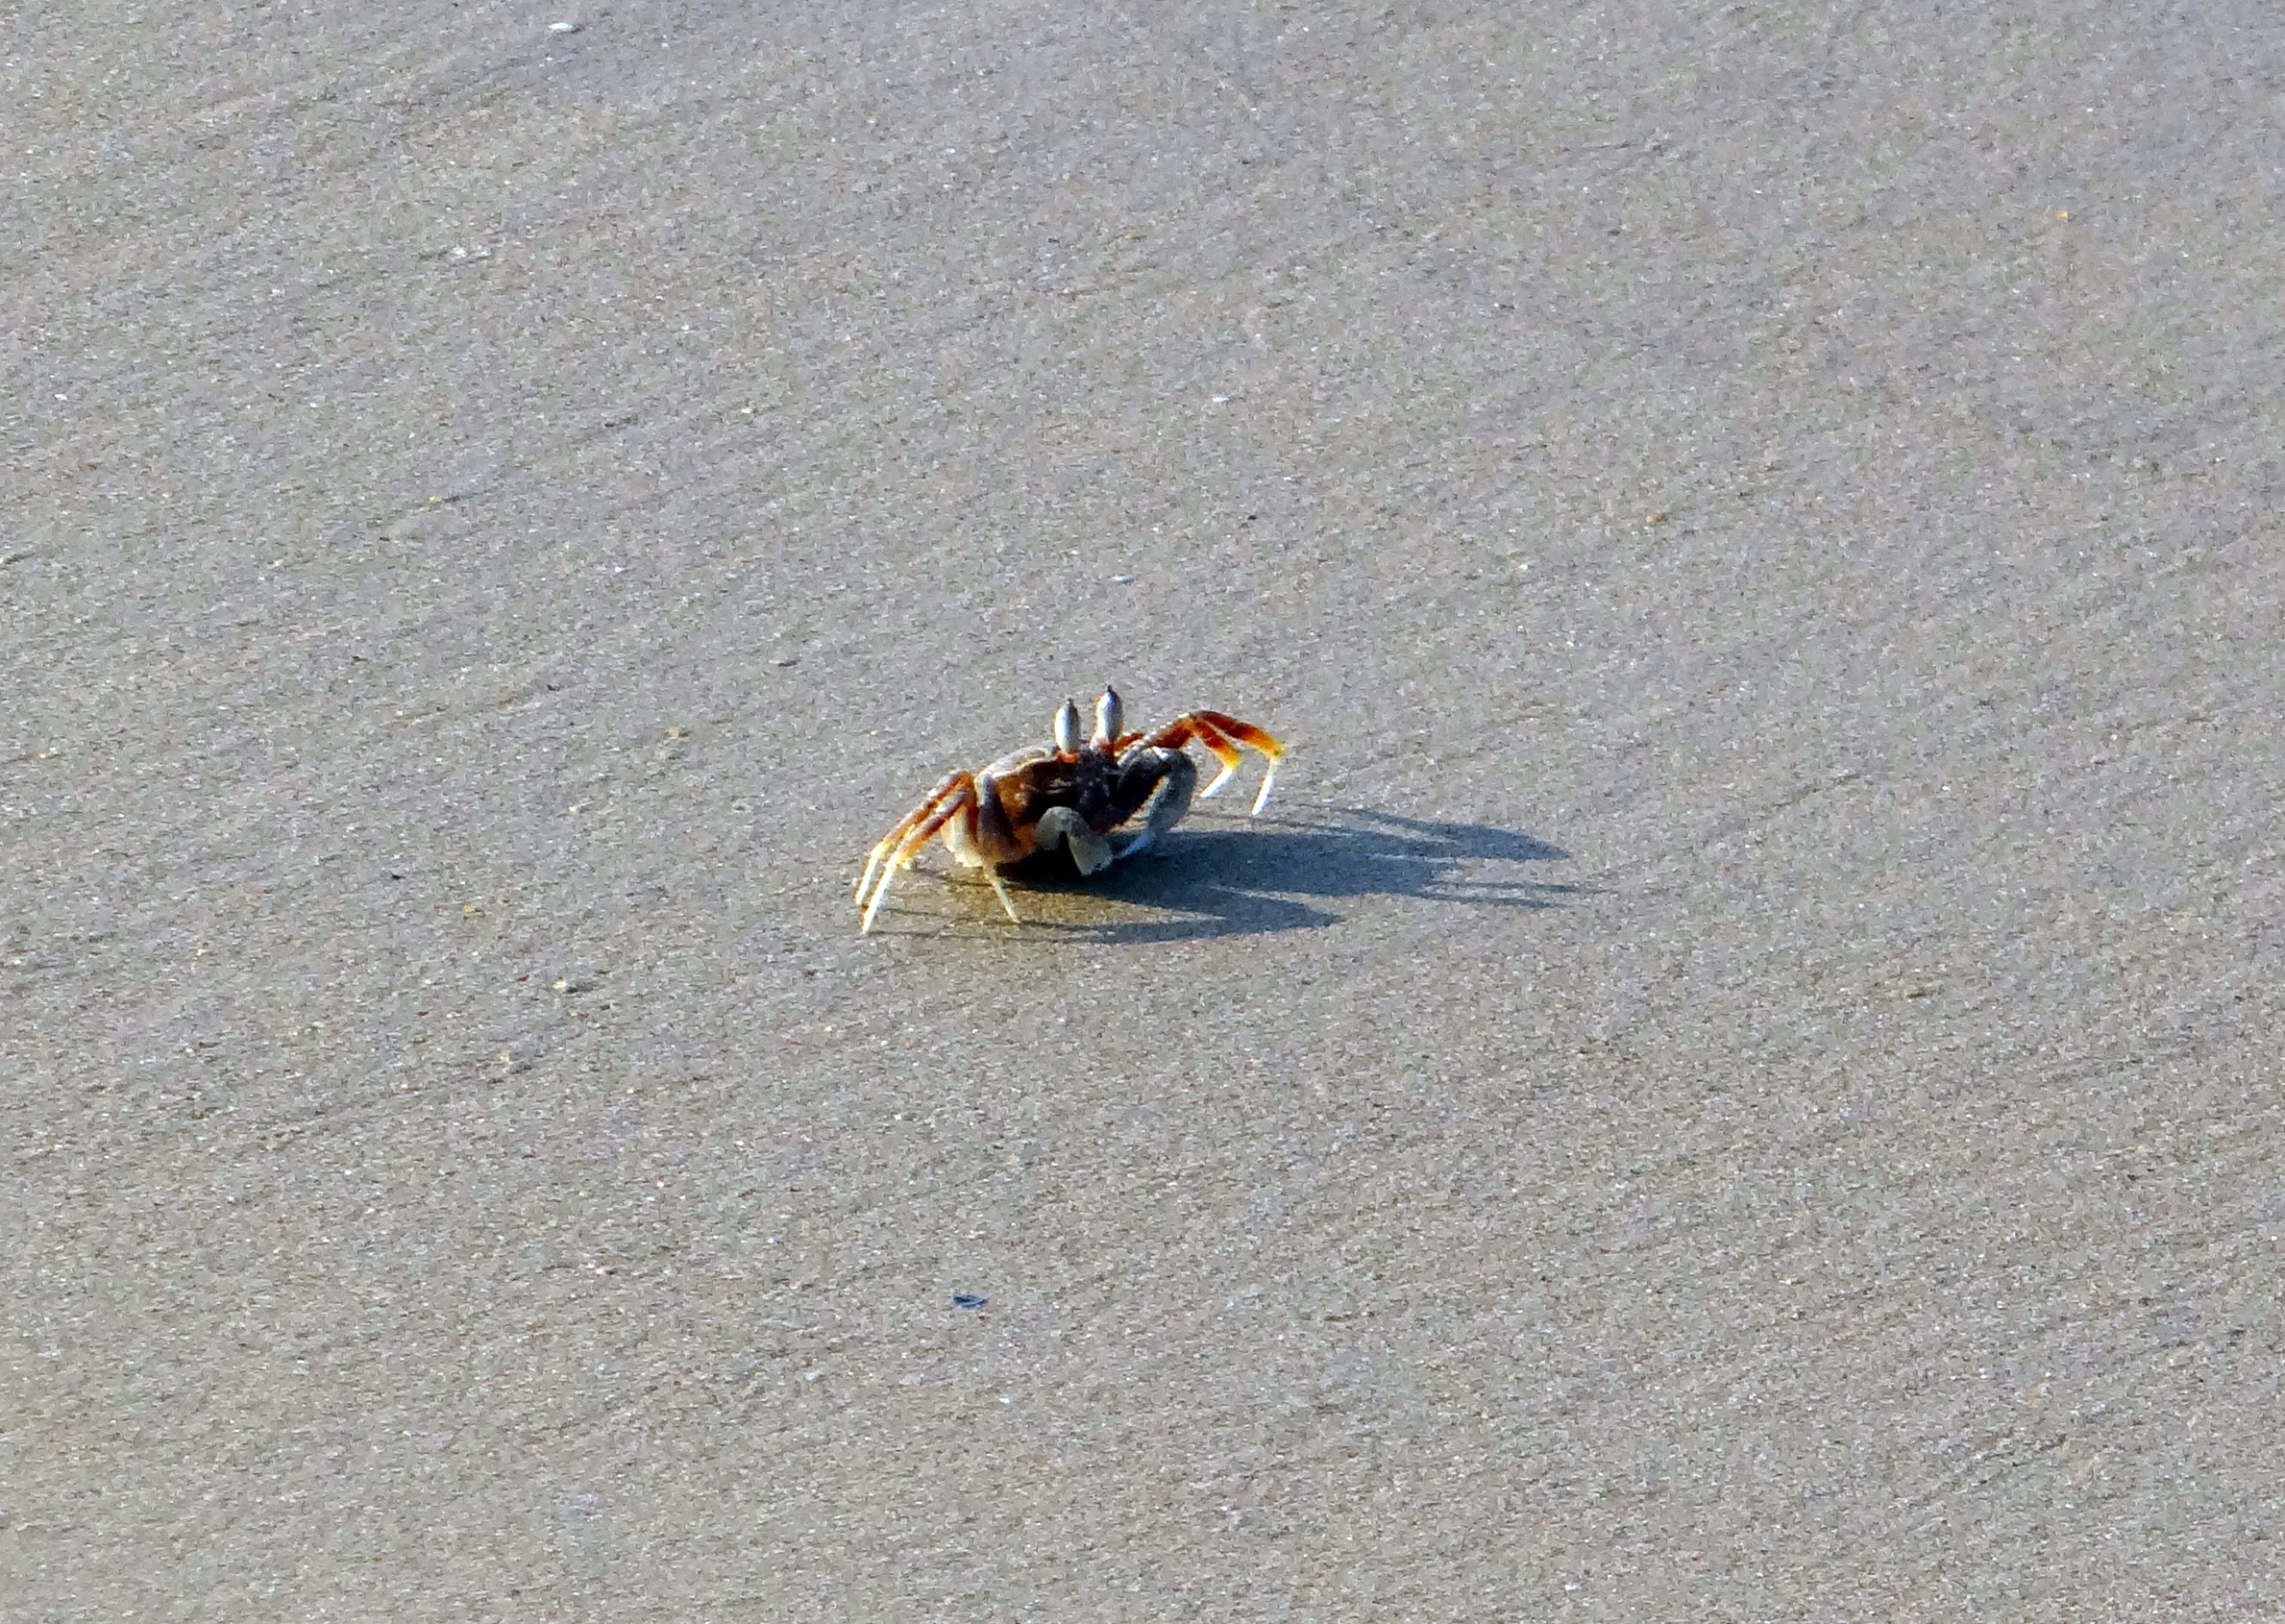
beach, sand, insect, fauna, crab, invertebrate, india, macro photography, karwar, arabian sea, membrane winged insect